Huanansaurus

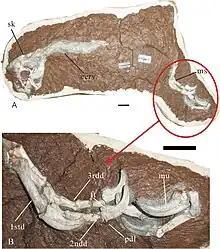
Front parts of the holotype

In 2015, Lü Junchang, Pu Hanyong, Yoshitsugu Kobayashi, Xu Li, Chang Huali, Shang Yuhua, Liu Di, Lee Yuong-Nam, Martin Kundrát and Shen Caizhi named and described the type species "Huanansaurus ganzhouensis". The generic name is derived from Huanan, "Southern China". The specific name refers to the provenance from Ganzhou. "Huanansaurus" was one of eighteen dinosaur taxa from 2015 to be described in open access or free-to-read journals.